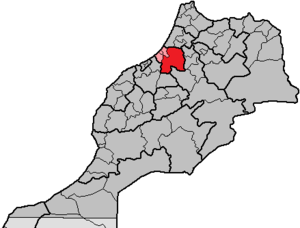
Khémisset est une ville du Maroc. Elle est aussi le chef-lieu de la province du même nom, la province de Khémisset. Elle est située dans la région de Rabat-Salé-Kénitra.
La province de Khémisset est une subdivision à dominante rurale de la région marocaine de Rabat-Salé-Kénitra.